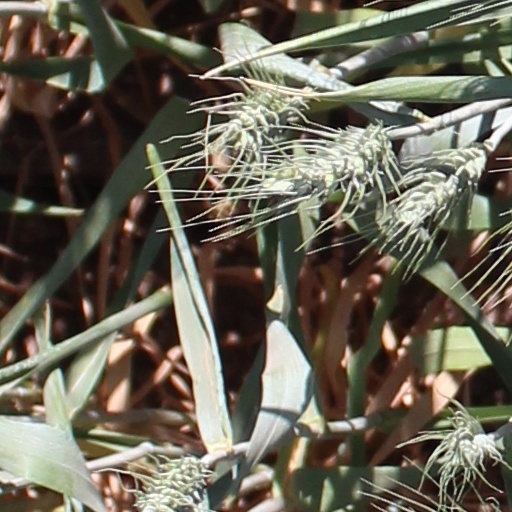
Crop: wheat